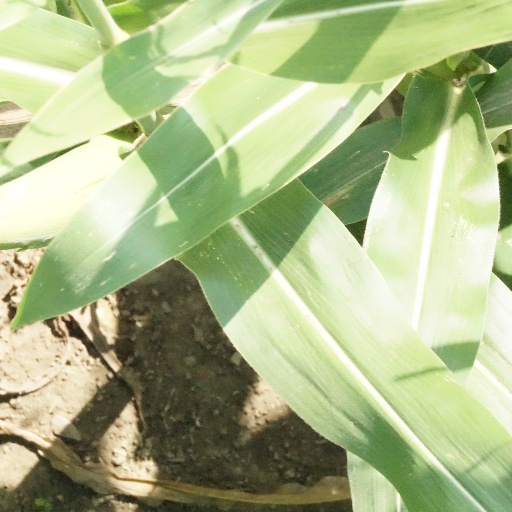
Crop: maize; corn